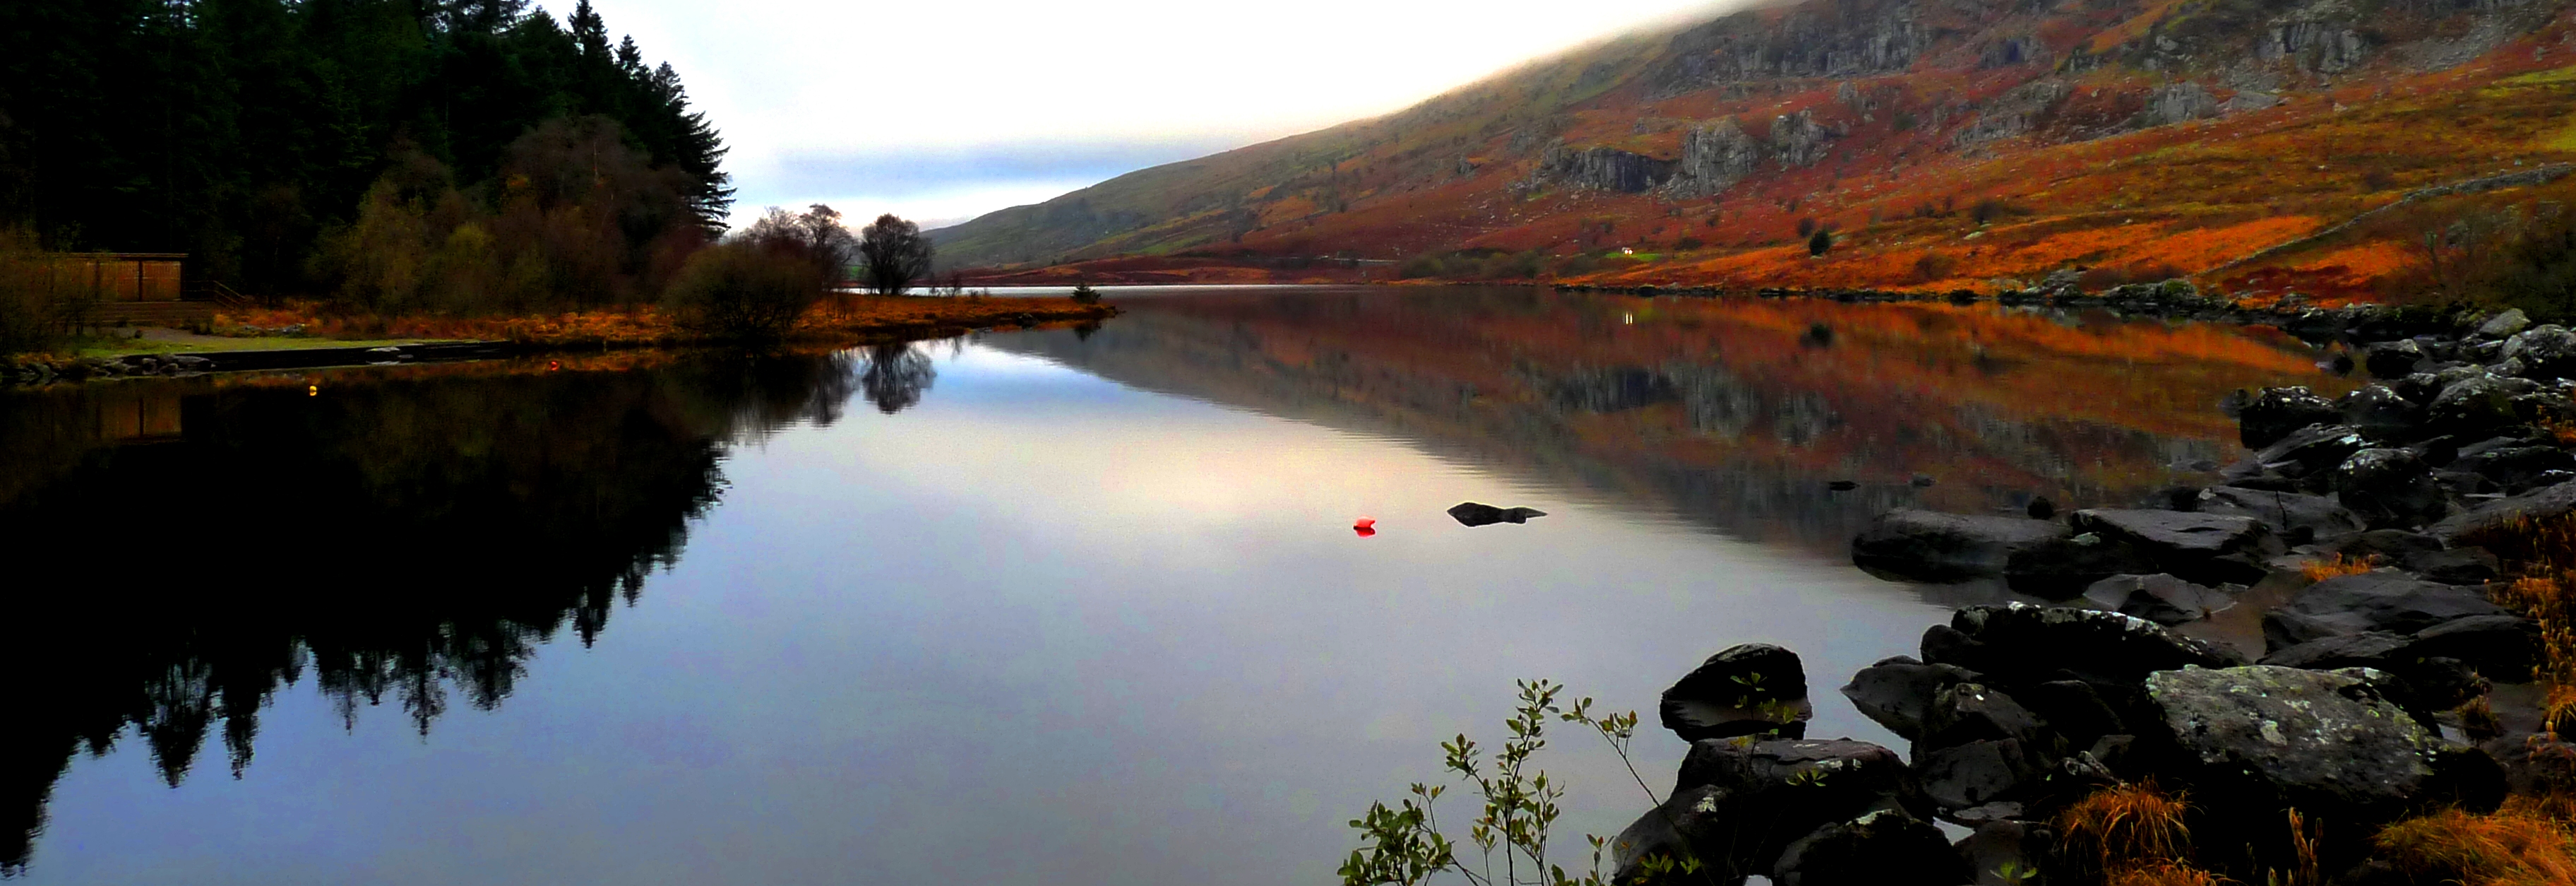
landscape, lake, river, panorama, reflection, autumn, waterway, wales, y, loch, snowdonia, snowdon, plas, cwm, brenin, geological phenomenon